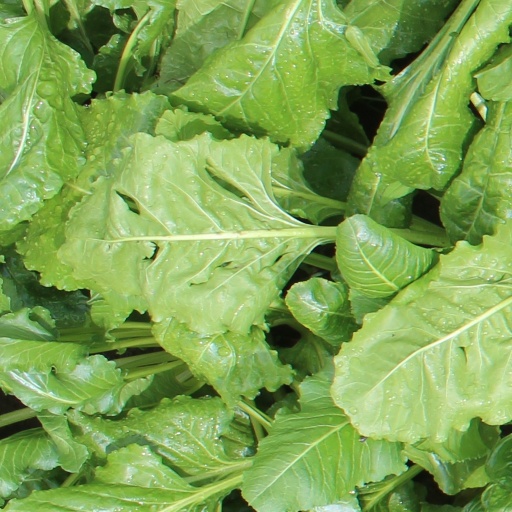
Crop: sugar beet